OpenCL

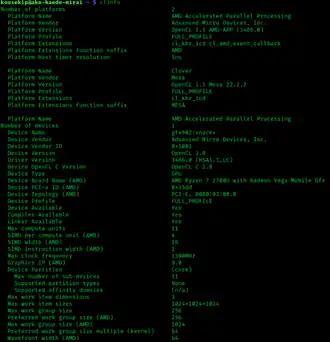
codice_1, a command-line tool to see OpenCL information

OpenCL consists of a set of headers and a shared object that is loaded at runtime. An installable client driver (ICD) must be installed on the platform for every class of vendor for which the runtime would need to support. That is, for example, in order to support Nvidia devices on a Linux platform, the Nvidia ICD would need to be installed such that the OpenCL runtime (the ICD loader) would be able to locate the ICD for the vendor and redirect the calls appropriately. The standard OpenCL header is used by the consumer application; calls to each function are then proxied by the OpenCL runtime to the appropriate driver using the ICD. Each vendor must implement each OpenCL call in their driver.